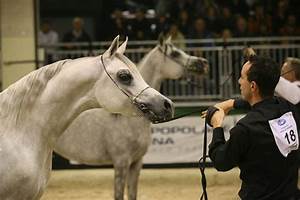
Label: cavallo